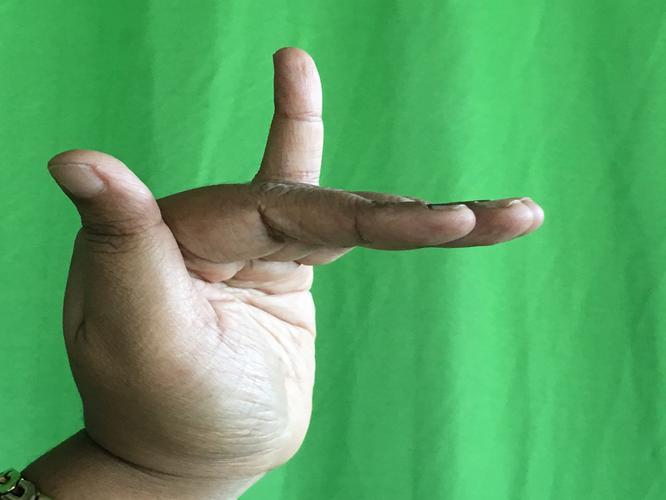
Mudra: Mrigasirsha
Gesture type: single_hand